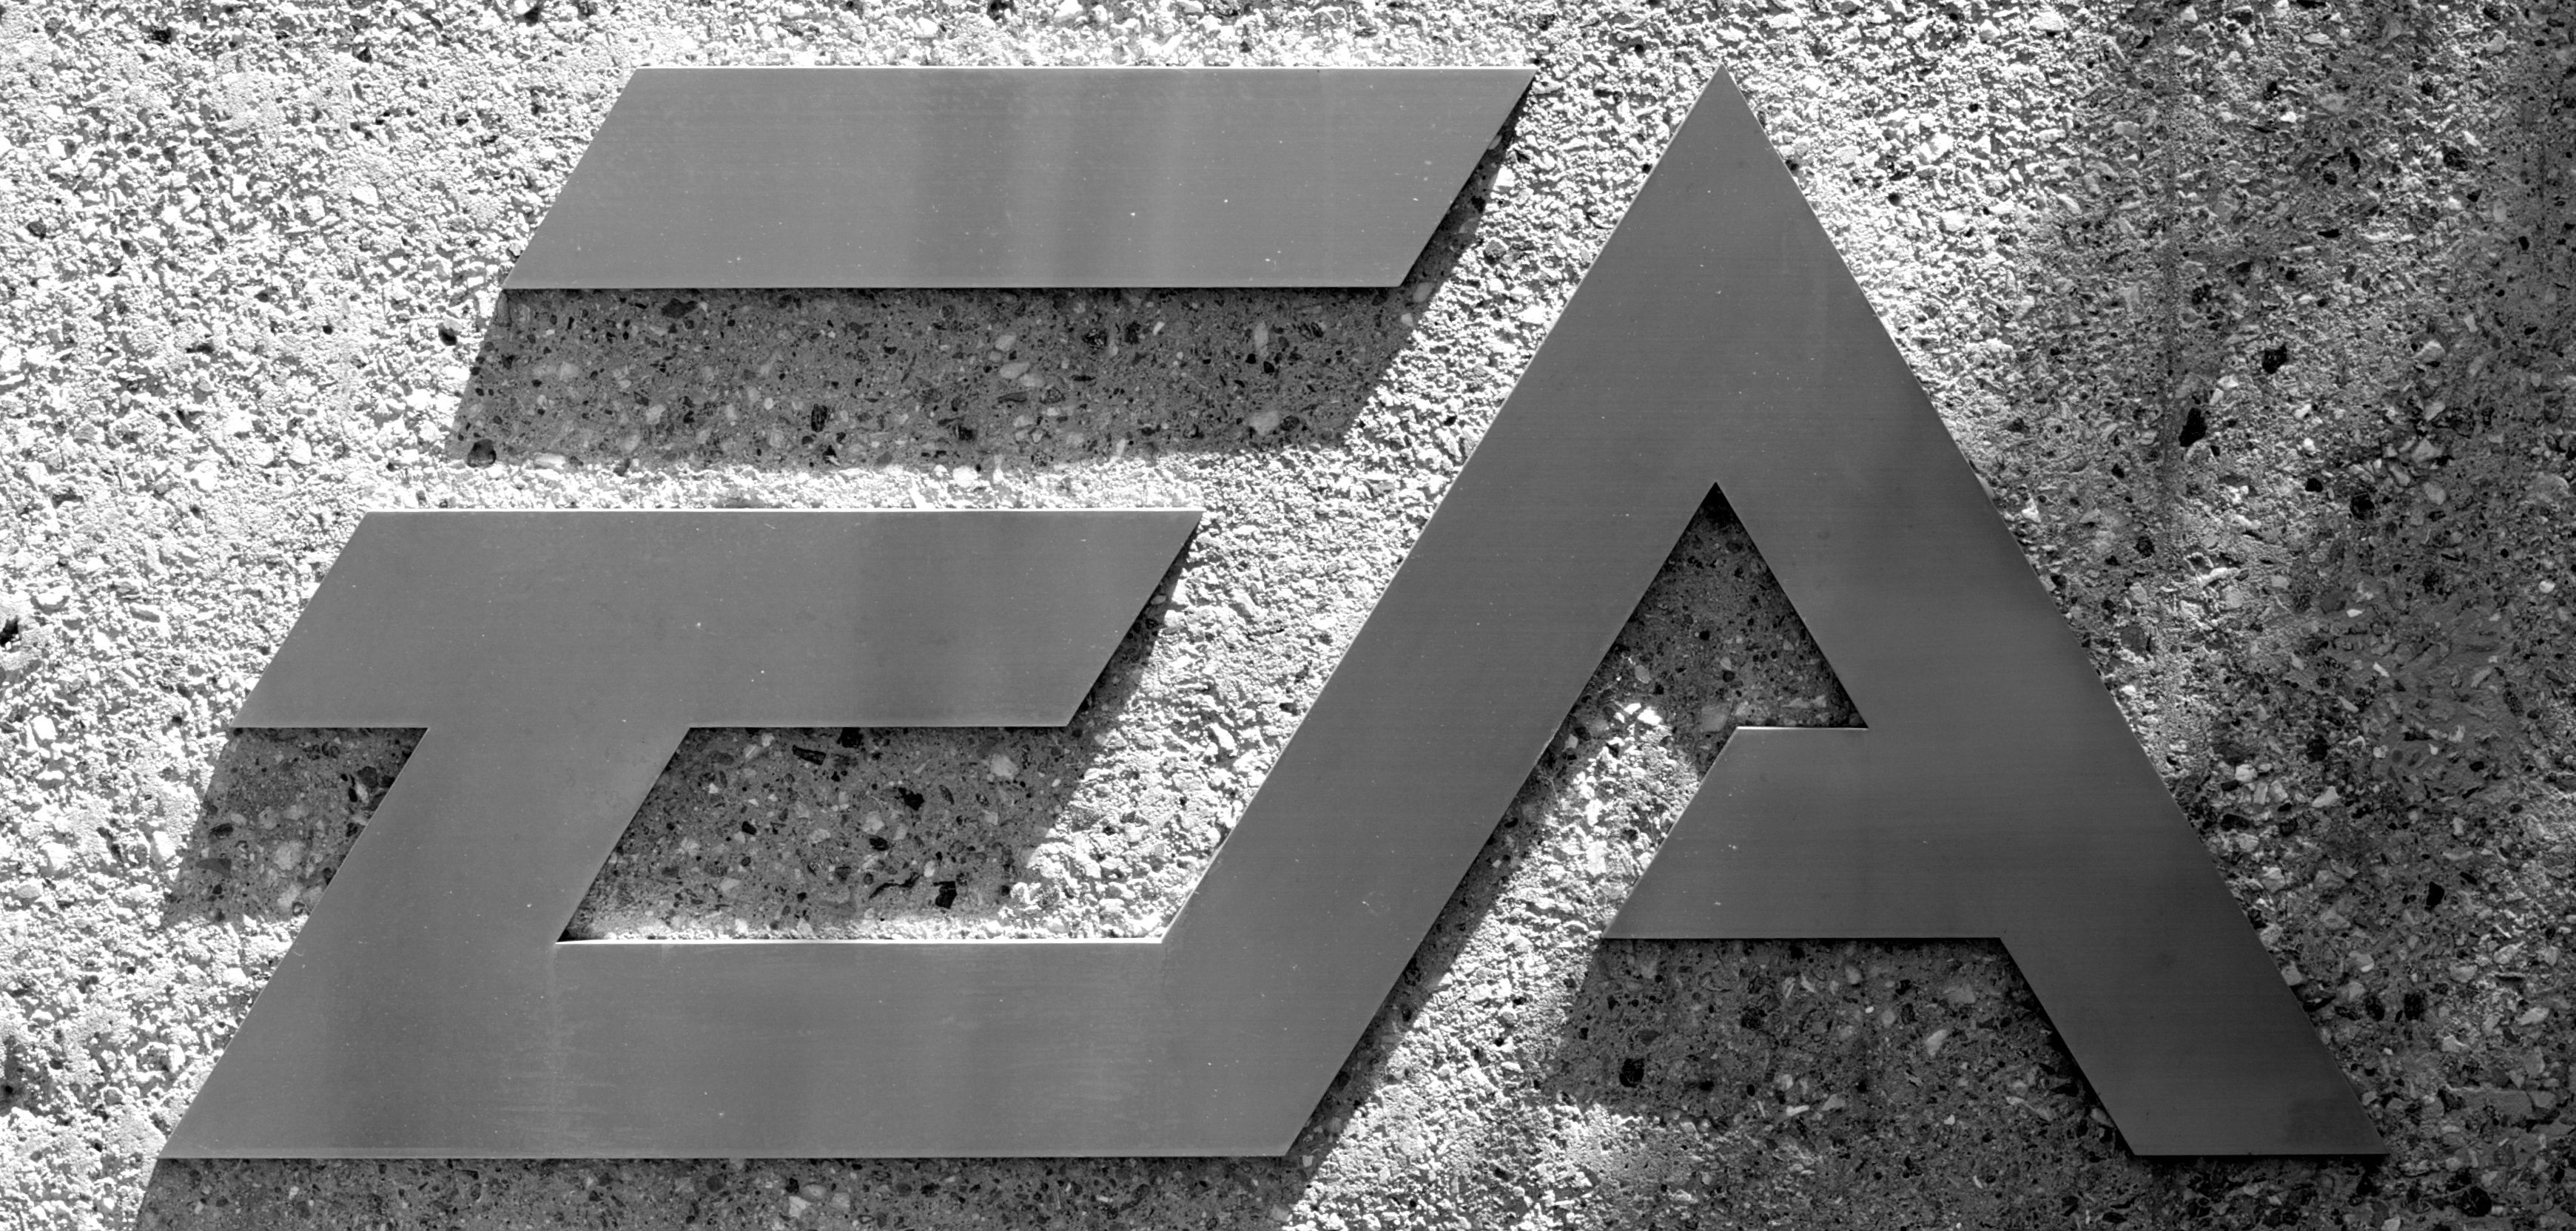
wing, black and white, white, house, number, roof, wall, black, monochrome, material, design, symmetry, shape, monochrome photography